Klapmeier brothers

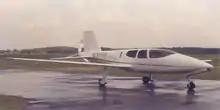
VK-30 kit on ramp in Baraboo

In 1986, the Klapmeiers hired their first paid-employee, an experienced welder and aluminum component designer by the name of Dennis Schlieckau. They then borrowed money from friends and family in order to build a hangar on the Baraboo–Wisconsin Dells Airport, and moved the VK-30 project from the barn to their new Baraboo headquarters with now only three other employees assisting them (a few years later they would build a second hangar for the production of more prototypes).